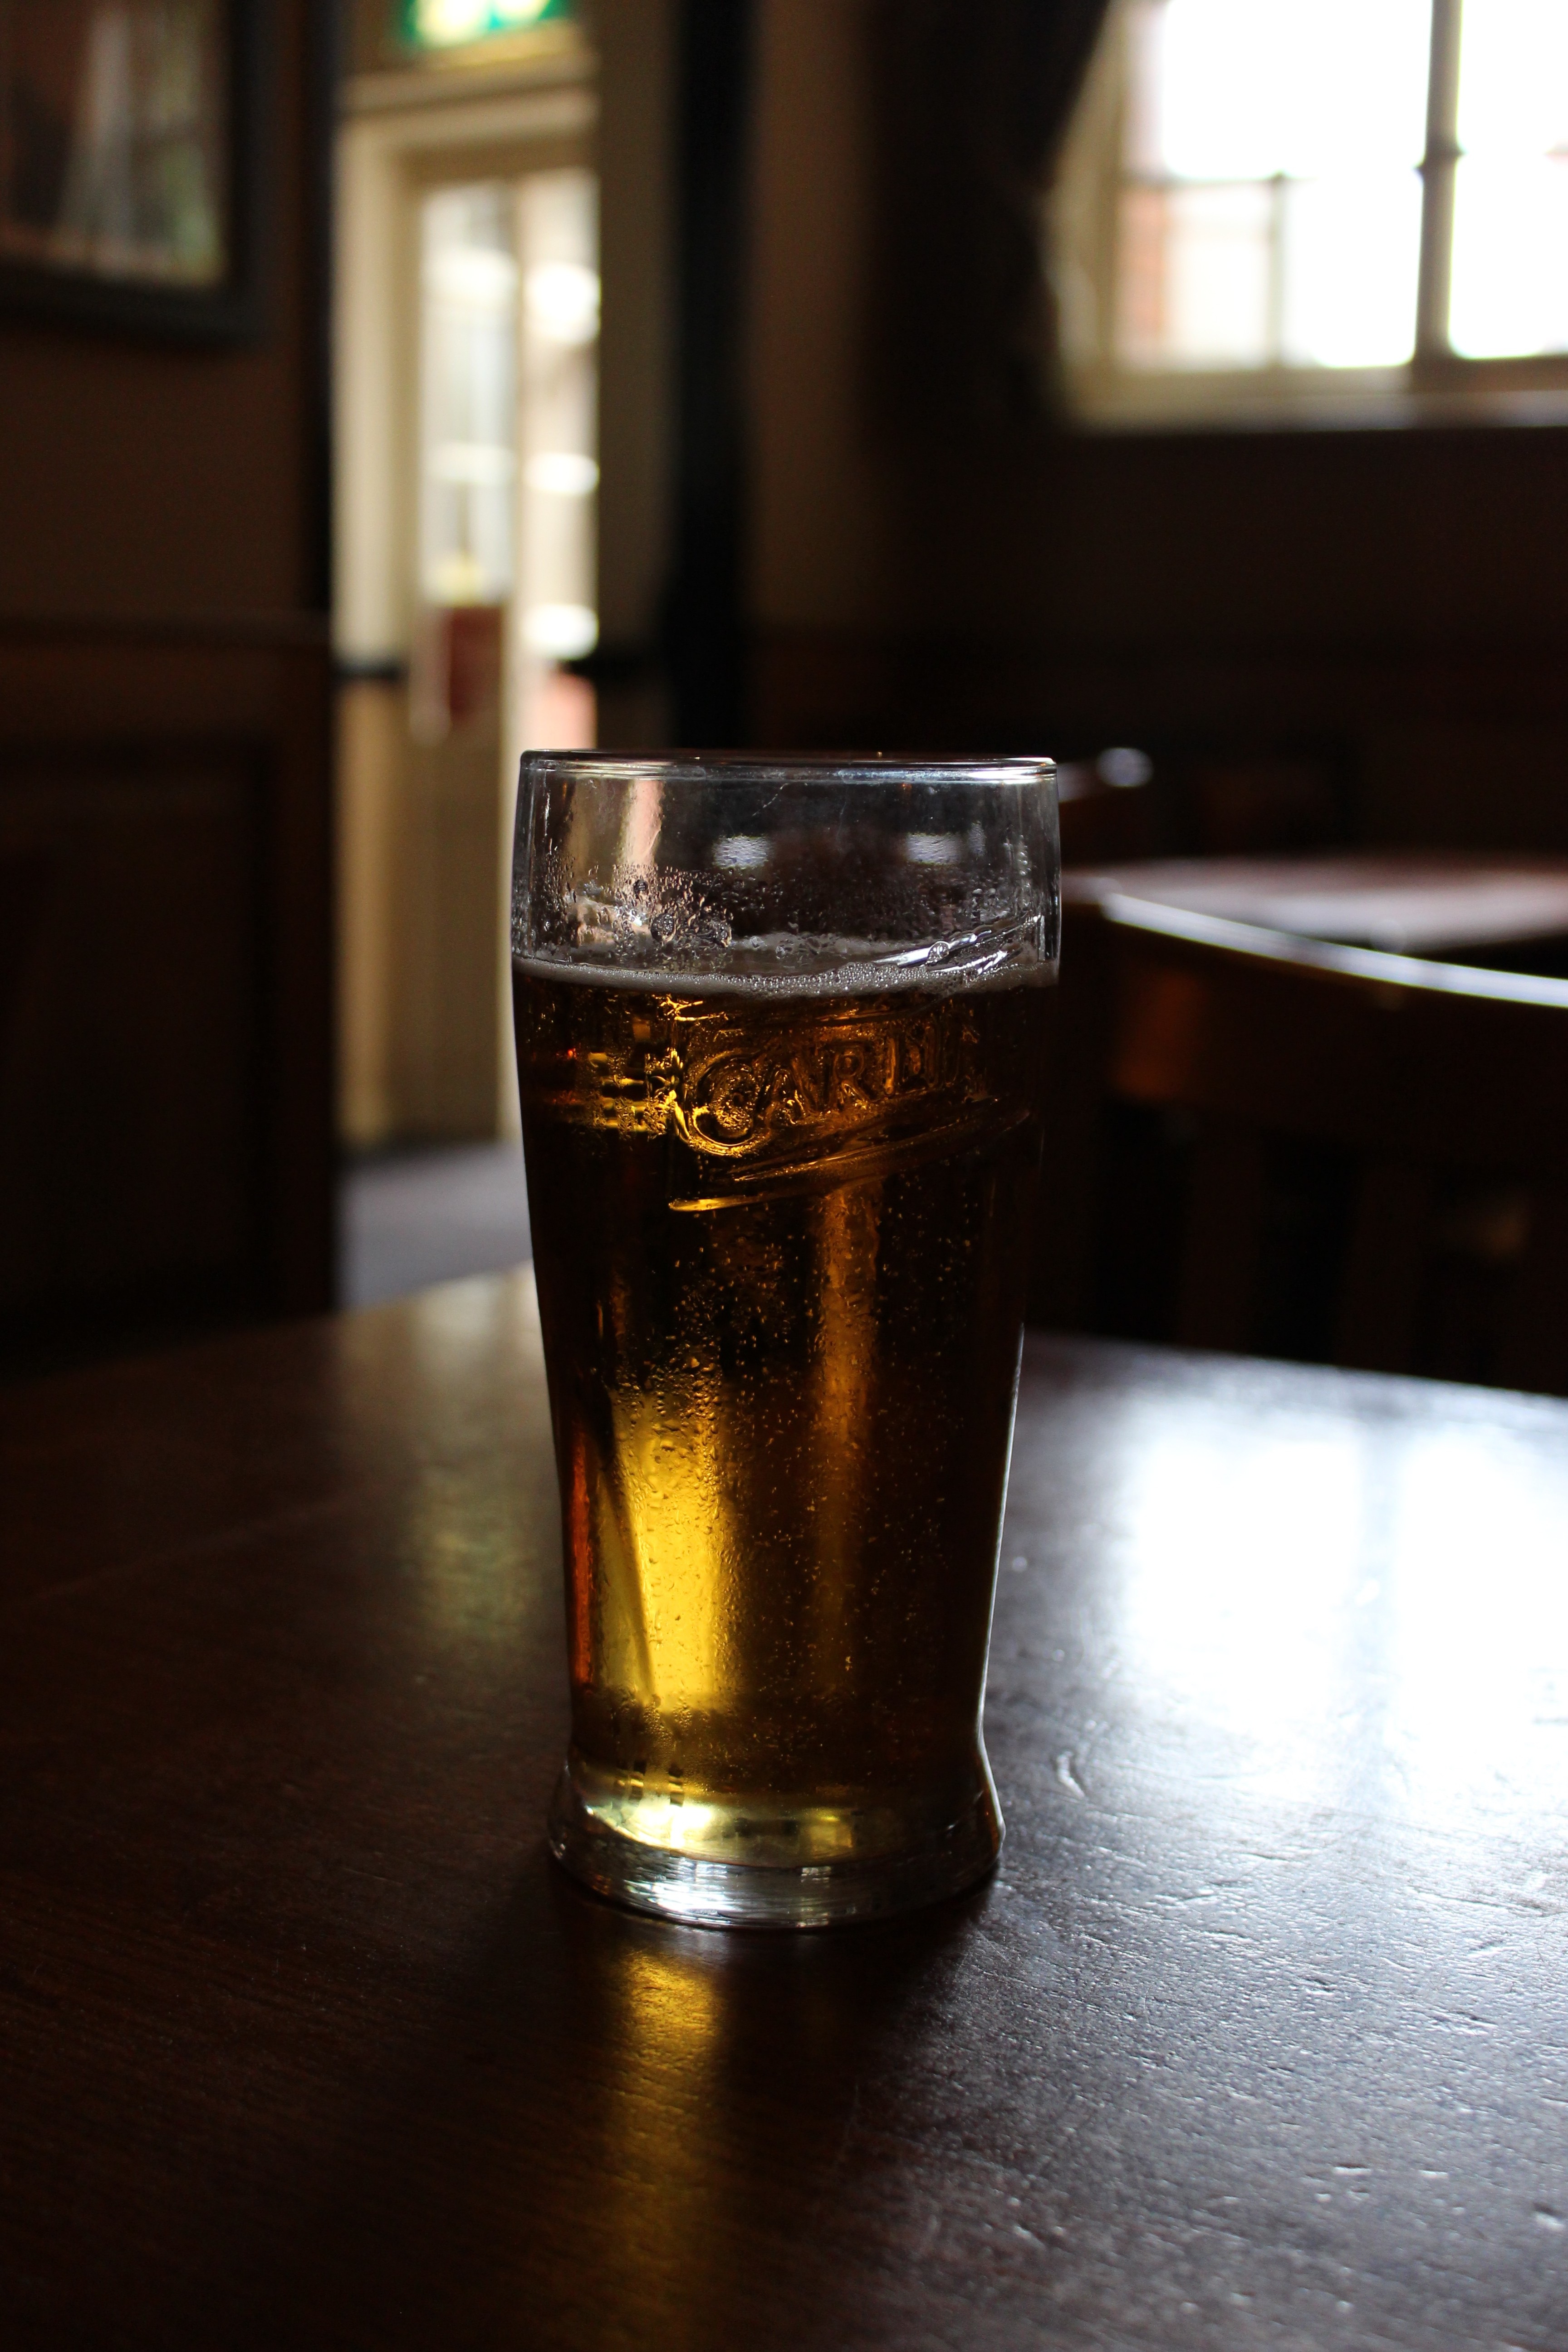
table, glass, bar, beverage, drink, yellow, leisure, lighting, beer, alcohol, cocktail, lager, liqueur, pub, pint, ale, alcoholic beverage, beer glass, distilled beverage, pint us